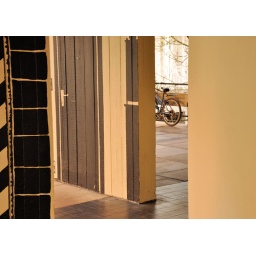
A bike on the walkway behind the painted concrete walls in Rayleigh Residential Tower, University Of Essex, Colchester.